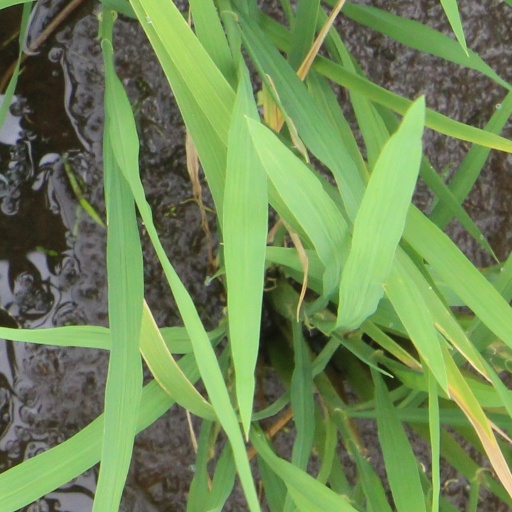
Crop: rice